Charles Wilson Killam

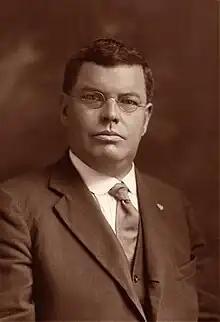

Charles Wilson Killam (July 20, 1871 – May 12, 1961) was an American architect, engineer, and professor at Harvard University. He was widely recognized for his technical knowledge, architectural theory, educational views, and publications. He was also known for his consulting work for the Harvard Business School and Baker Library as well as his extensive restoration work at Mount Vernon. He was a key contributor to the development of Harvard's School of Architecture and to collegiate architectural education throughout the United States. Killam also took an active role in the planning and development of Cambridge, Massachusetts and served on numerous boards and committees. Additionally, he was an advocate for low-cost and public housing as well as an early advocate for architectural education for women.